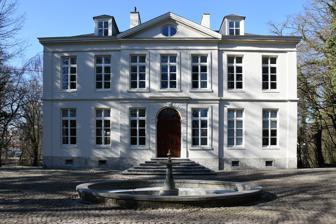
Building: Château Malou
Country: Belgium
Year built: 1776
Neoclassical building in Brussels, Belgium Château Malou A frontal view of the Château Malou General information Type Château Architectural style Neoclassical Location Woluwe-Saint-Lambert , Brussels-Capital Region, Belgium Coordinates 50°50′28.89″N 4°26′21.91″E / 50.8413583°N 4.4394194°E / 50.8413583; 4.4394194 Completed 1776 The Château Malou ( Dutch : Maloukasteel ) is a neoclassical building in the municipality of Woluwe-Saint-Lambert in Brussels , Belgium. The château is situated in the middle of Malou Park , overlooking the valley of the Woluwe stream. There is a formal lawn in front of the château, and beyond, there is a small lake with swans and ducks. History A historic view of the Château Malou and the park from 1831 The château was built in 1776 in the neoclassical style by a wealthy merchant called Lambert de Lamberts. The current building replaced a small 17th-century hunting lodge . One of the château's owners was the orangist minister Pierre van Gobbelschroy , until the end of the Dutch period in 1829. After Belgium gained its independence , the château changed owners and eventually passed to the Finance Minister of the new Belgian Government , Jules Malou . Malou occupied the building from 1853 onwards and the building has retained his name ever since. The château is now the property of the municipality of Woluwe-Saint-Lambert and is primarily used for cultural activities, exhibitions, etc. See also Belgium portal List of castles and châteaux in Belgium Neoclassical architecture in Belgium History of Brussels Culture of Belgium Belgium in the long nineteenth century References